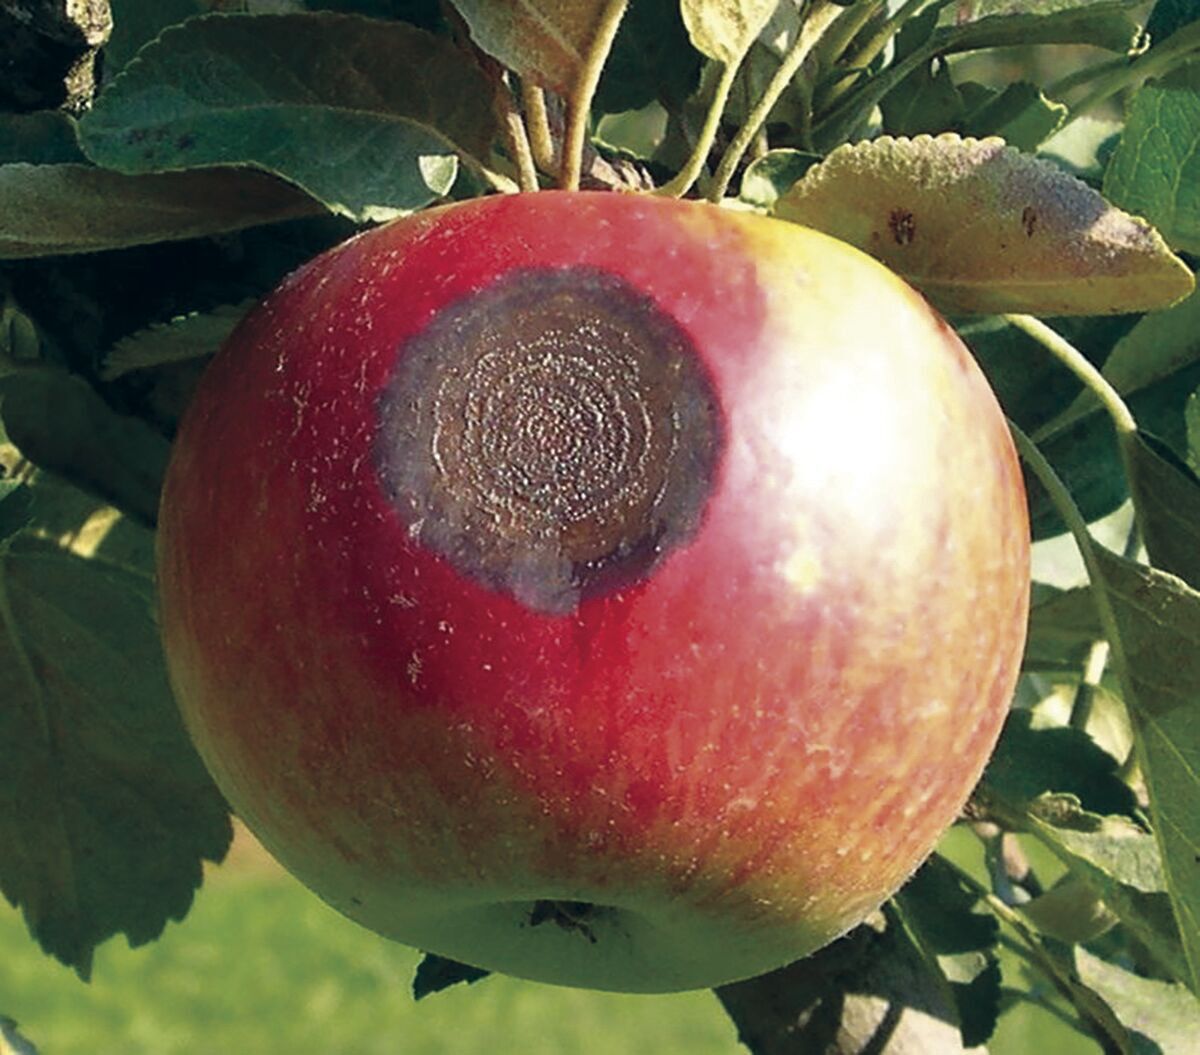
Plant: Apple
Disease: apple black rot